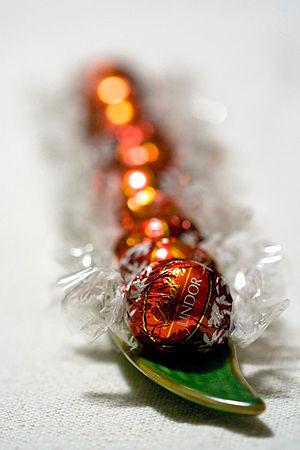
Lindt & Sprüngli AG est un fabricant de chocolat ayant son siège social à Kilchberg dans le canton de Zurich en Suisse.